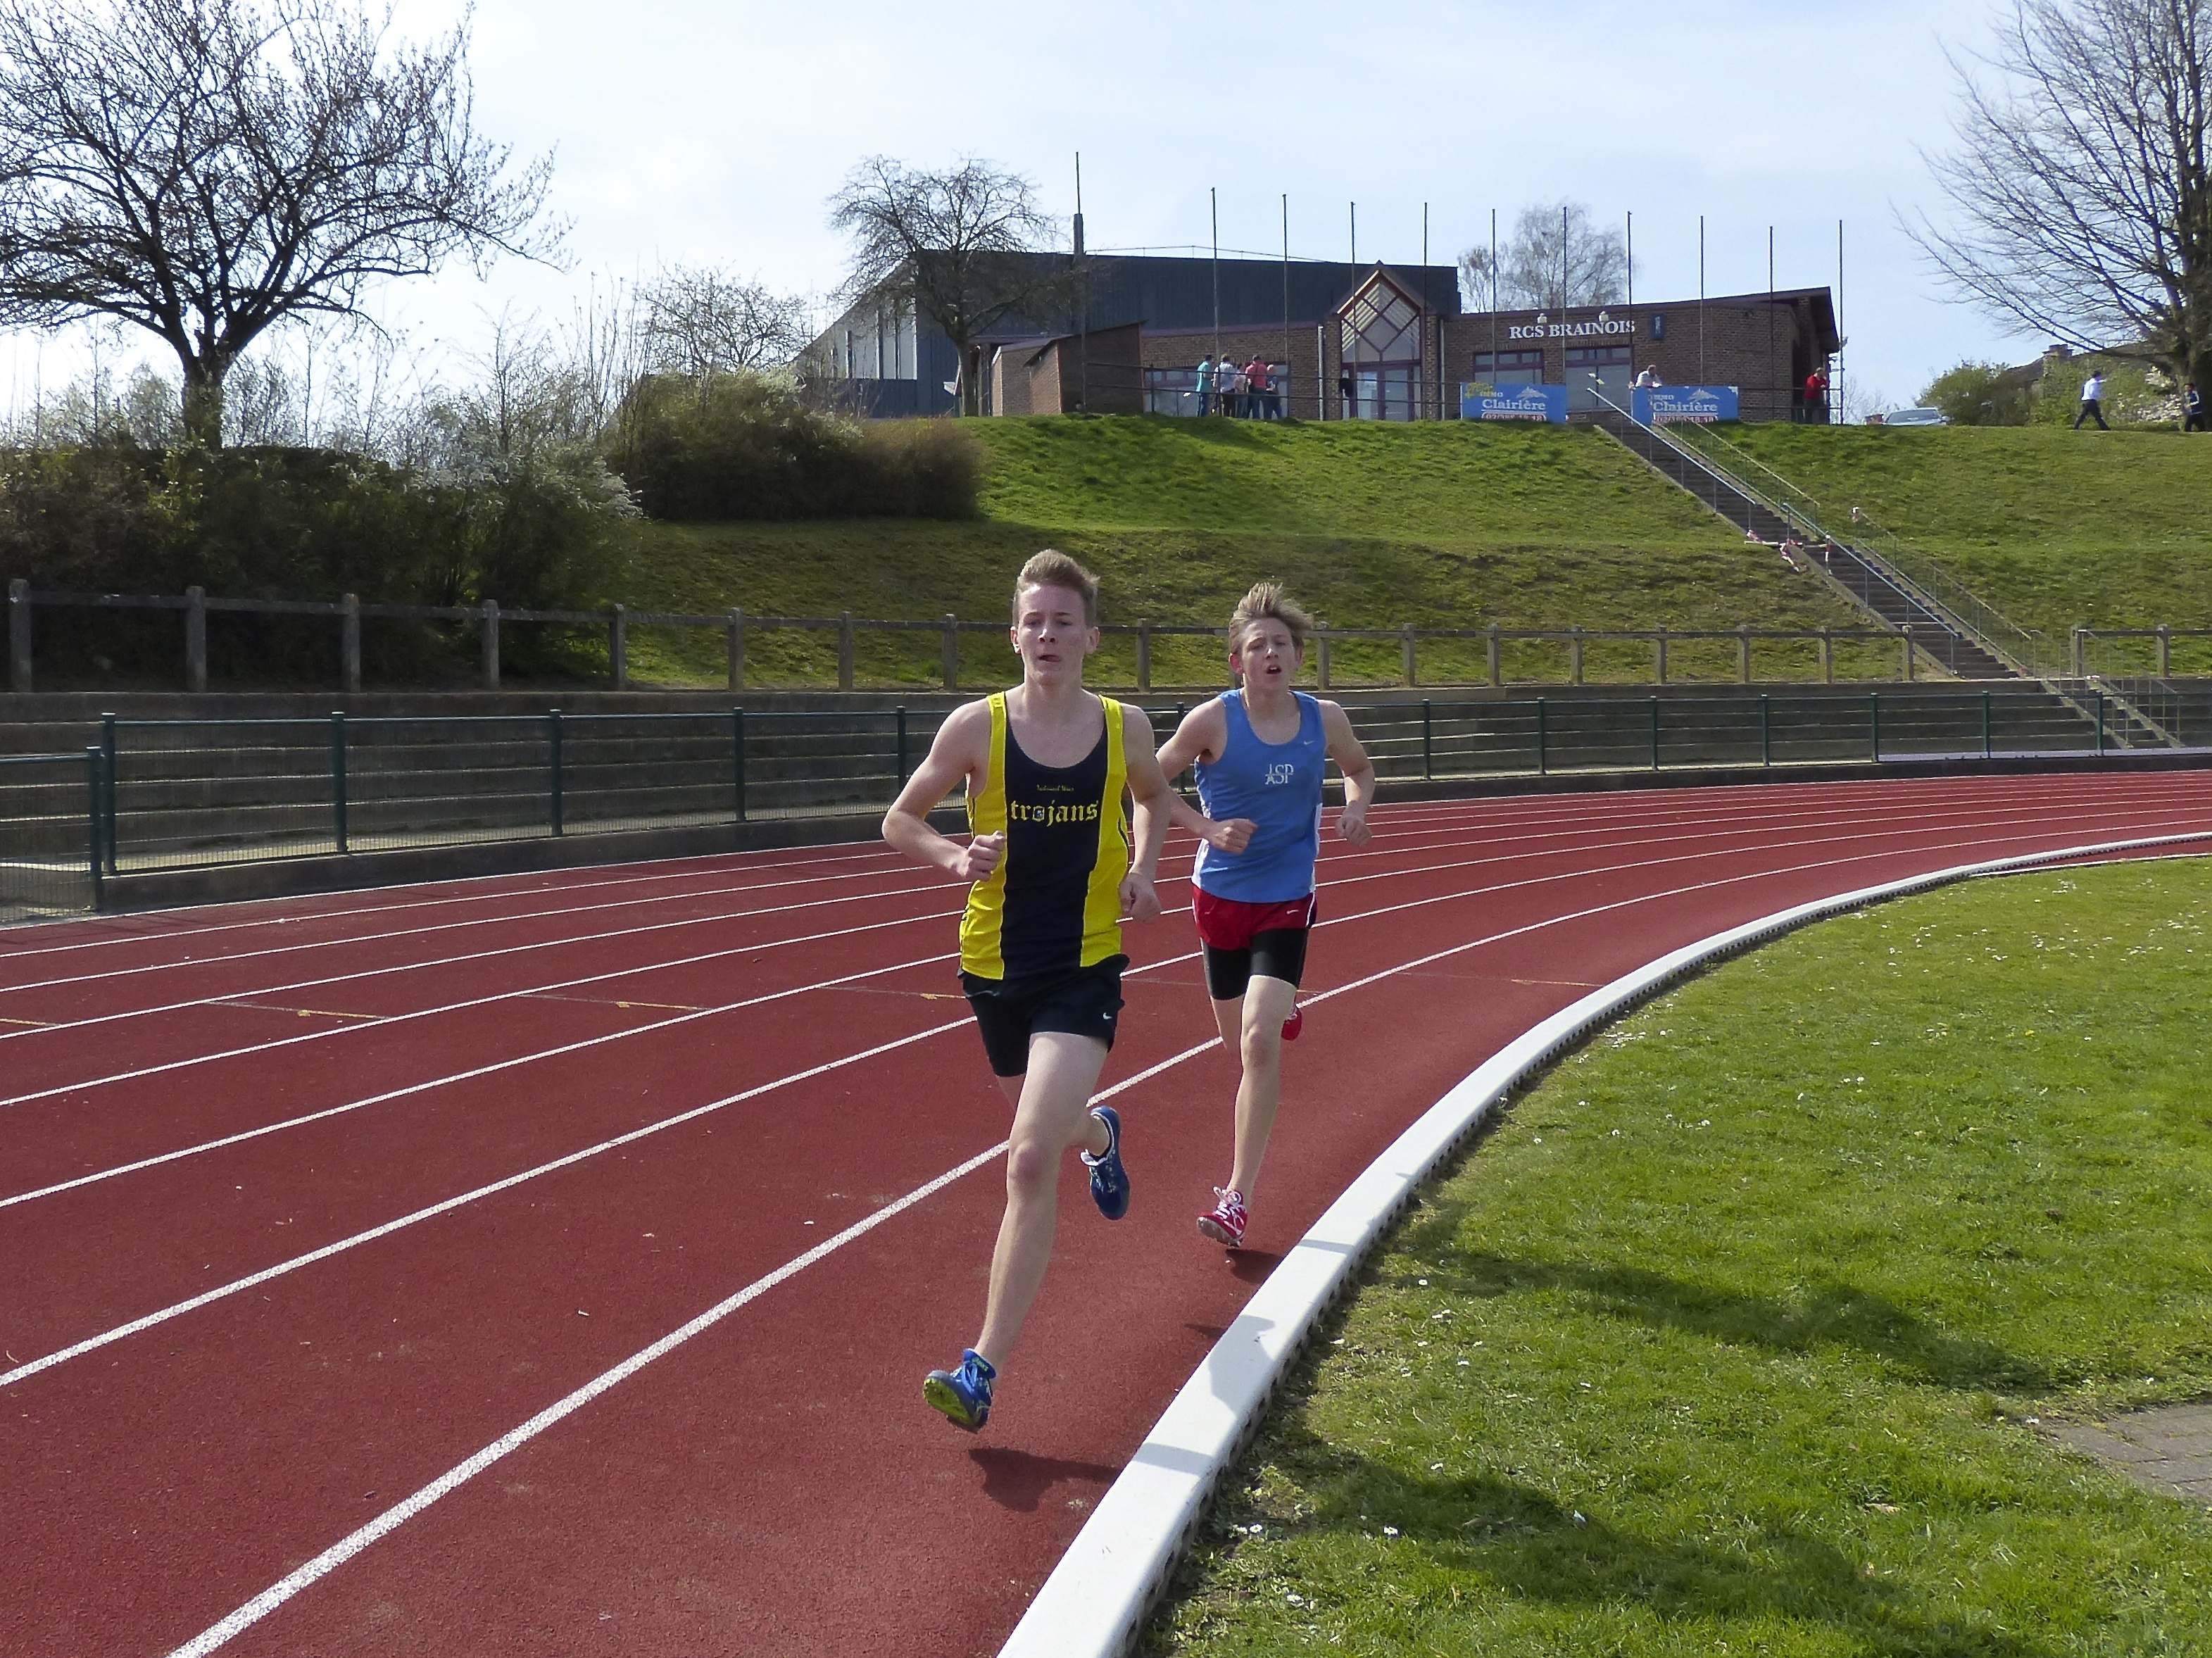
girl, track, sport, boy, running, run, runner, belgium, race, competition, team, sports, highschool, athletics, meet, waterloo, sprint, trackfield, trackandfield, physical exercise, human action, duathlon, track and field athletics, middle distance running, 800 metres